Chuvashia

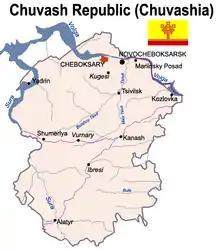
A map of the Chuvash Republic

The ancestors of the Chuvash were Bulgars and Suars, Oghur Turkic tribes residing in the Northern Caucasus in the 5th to 8th centuries. In the 7th and 8th centuries, a part of the Bulgars left for the Balkans, where, together with local South Slavs, they established the state of modern Bulgaria. Another part moved to the Middle Volga Region (see Volga Bulgaria), where the Bulgar population that did not adopt Islam formed the foundation of the Chuvash people.